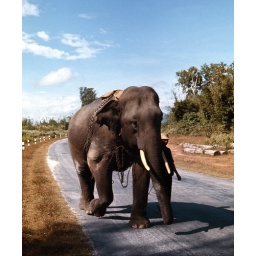
Large bull elephant and his mahout walking to work in the teak forest. Road between Trang and Phangnga. Southern Thailand.